Natalia Shelikhova

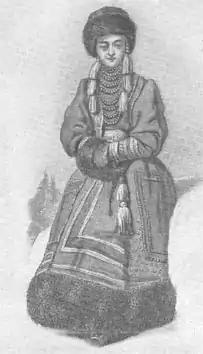
Natalia Alekseevna Shelikhova

Natalia Alekseevna Shelikhova (Russian: Ната́лья Алексе́евна Ше́лихова; 1762–1810), was a Russian businessperson and the wife of Grigory Shelikhov, founder of Russian Alaska. She was one of the founders of the Russian-American Company and has been referred to as one of the first successful female entrepreneurs in Russia.